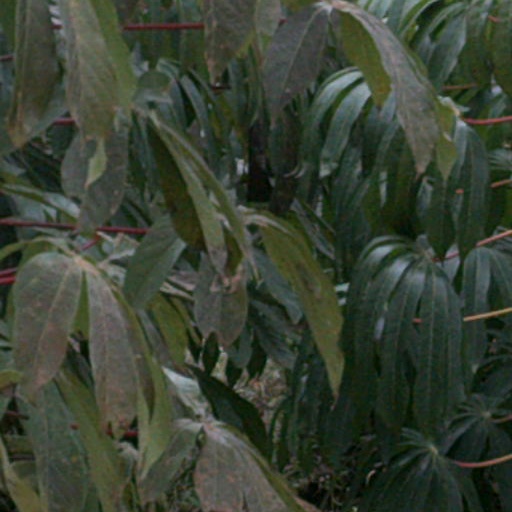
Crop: cassava